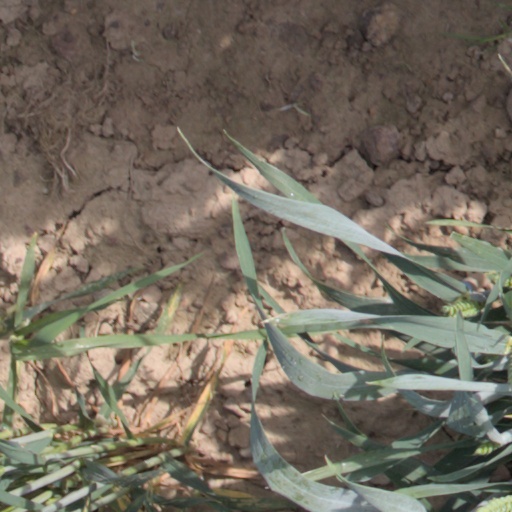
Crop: wheat